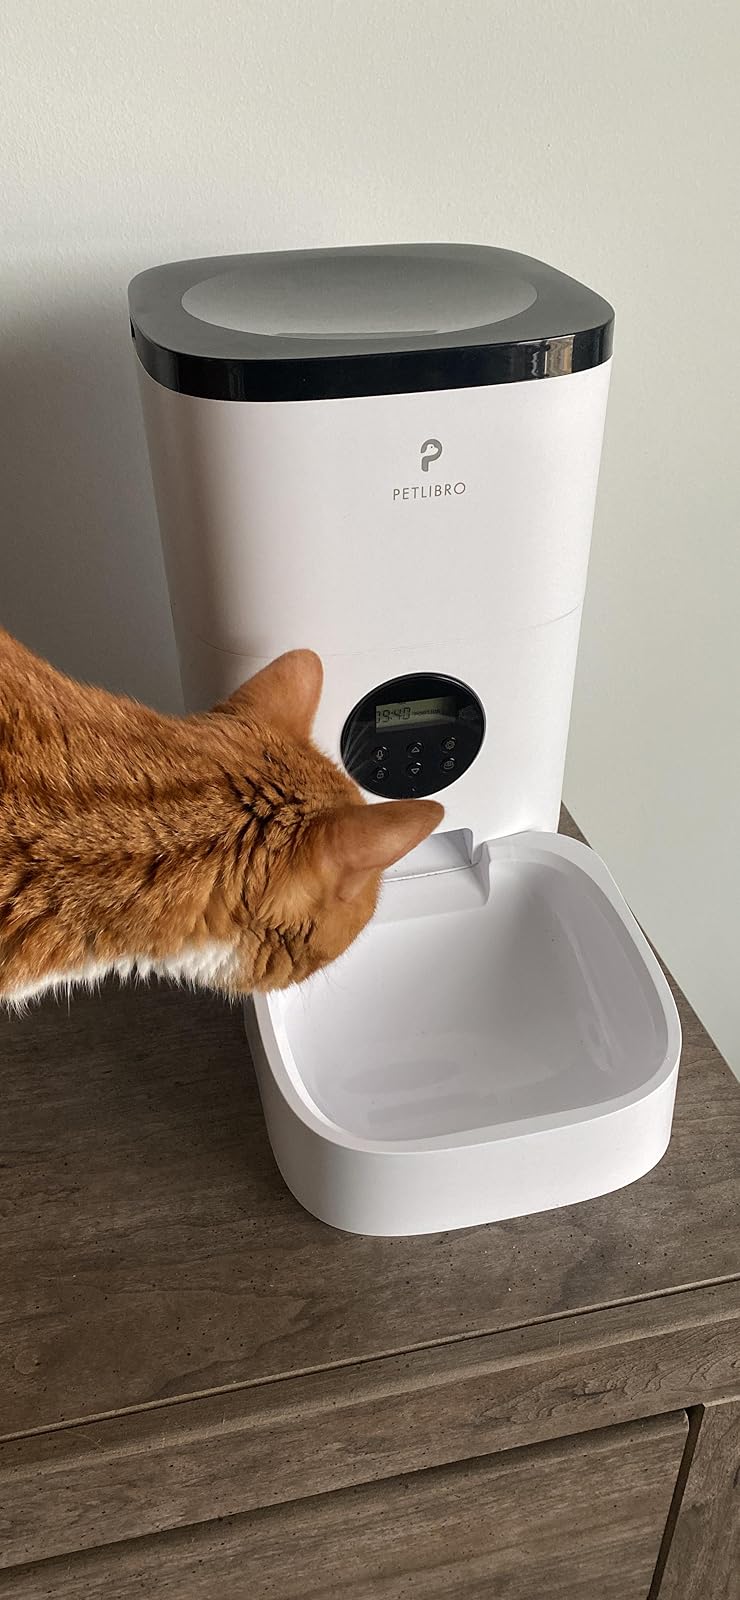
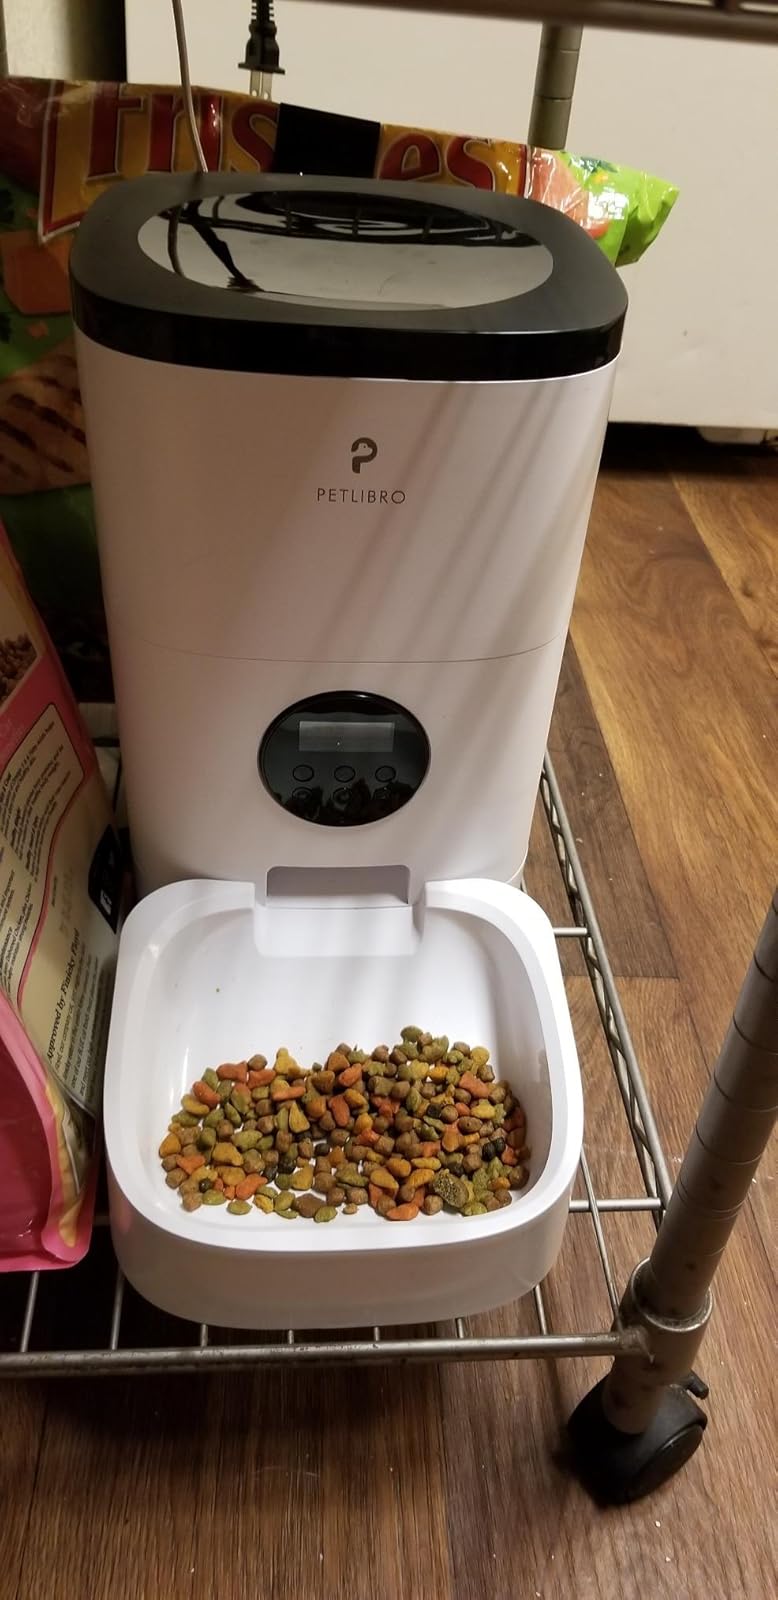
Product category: items_feeder
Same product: yes